Dolly Johnson

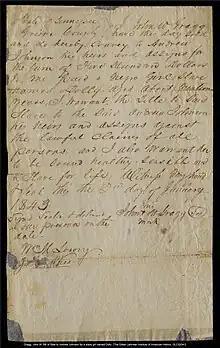
Bill of sale, for a slave girl named Dolly, from John W. Gragg to Andrew Johnson, dated January 2, 1843 (Gilder Lehrman Collection #GLC02041)

On November 29, 1842, Andrew Johnson bought his first slave, a boy named Sam, for , from Elim Carter. Sam was said to be Dolly's younger half-brother or brother. On January 2, 1843, Andrew Johnson bought Dolly, "aged about nineteen years", from John W. Gragg for . In 1929, Dolly's son William A. Johnson told the "Knoxville News-Sentinel" that Andrew Johnson bought Dolly "from a man named McMurtry at Newport". Three years later Knoxville columnist Bert Vincent got a similar quote from Johnson about the sale of his mother: "Massa Johnson bought my mammy and my uncle Samuel off a block at Newport for $1049." Five years after the interview with Vincent and almost 100 years after the fact, Dolly's son again told a reporter (in this case Ernie Pyle) his version of the story of the purchase: "My mother was a good-looking woman. Her owner sold her at a big auction in Greeneville. She looked around the crowd of buyers before the auction started, and she saw Andrew Johnson and liked his looks. So she went up to him and asked him if he wouldn't buy her. He bid her in for five hundred dollars." The bill of sale for Dolly is held in the collection of the Gilder Lehrman Institute of American History in New York and reads as follows: